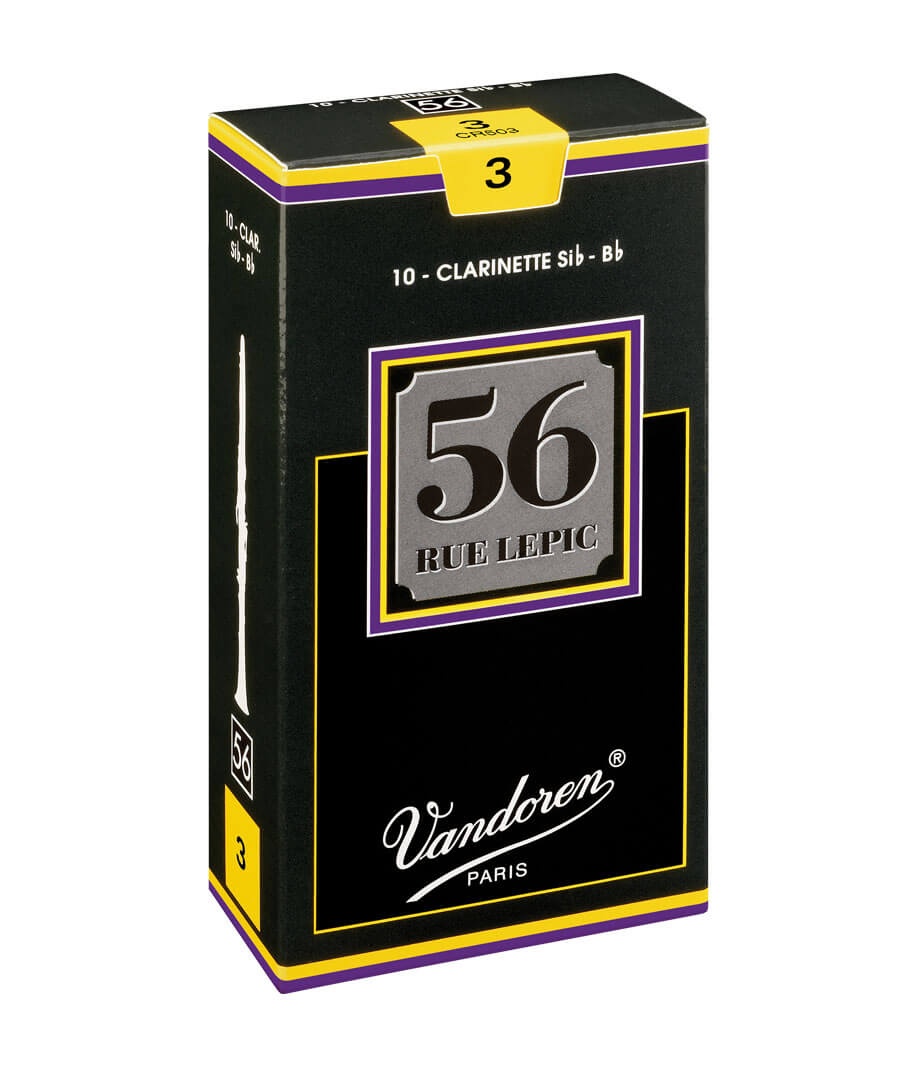
Vandoren 56 Rue Lepic Bb Clarinet Reeds
The 56 rue Lepic reeds offer a rich and focused sound. Designed from thicker cane with a heel taper very similar to German-style reeds, the 56 rue Lepic emits a rich, centered, and extremely pure sound while providing maximum stability and quick response in all registers. Strength gradations are smaller and more specific, resulting in reeds that are very consistent.
Brand: Vandoren
Category: Arts & Entertainment > Hobbies & Creative Arts > Musical Instrument & Orchestra Accessories > Woodwind Instrument Accessories > Clarinet Accessories > Clarinet Reeds